Brian Reffin Smith

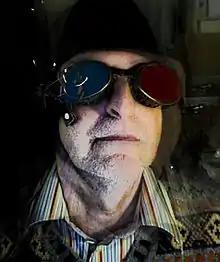
Smith during "Zombie-Pataphysical Steampunk Show", Berlin, 2010

Brian Reffin Smith (born 1946) is an artist, writer, teacher and musician born in Sudbury, Suffolk, in the United Kingdom, who won the first-ever Prix Ars Electronica, the Golden Nica, in Linz, Austria, 1987. He lives in Berlin, Germany.